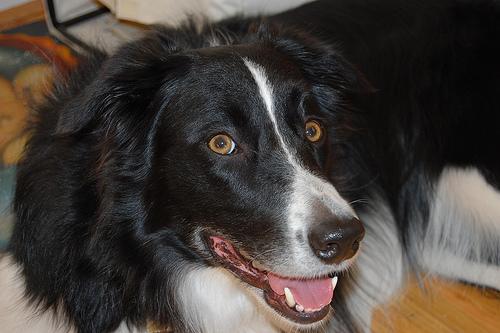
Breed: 2594-n000109-Border_collie